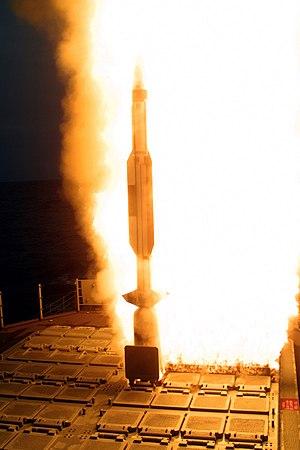
La Missile defense, anciennement « National missile defense », appelée communément « bouclier antimissile », est un système de défense antimissile comprenant des radars et des missiles, et qui a pour but de détecter et de détruire les missiles balistiques ennemis dirigés vers le territoire des États-Unis et de certains de leurs alliés. En fonction depuis novembre 2004, le programme s'étend jusqu'aux années 2020.